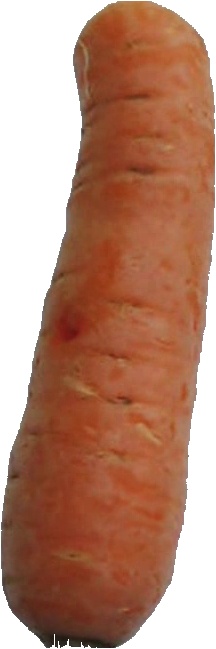
Label: carrot_1